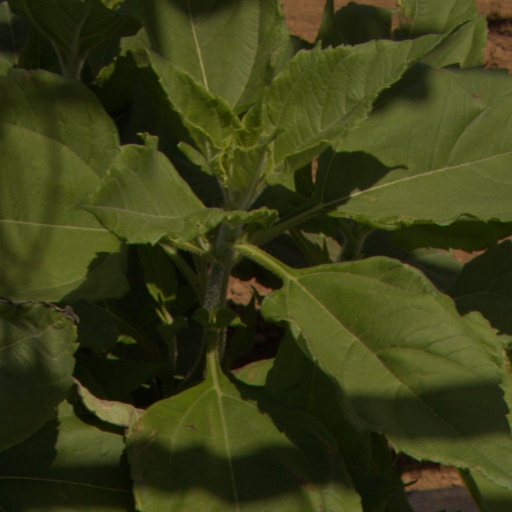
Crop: Jerusalem artichoke